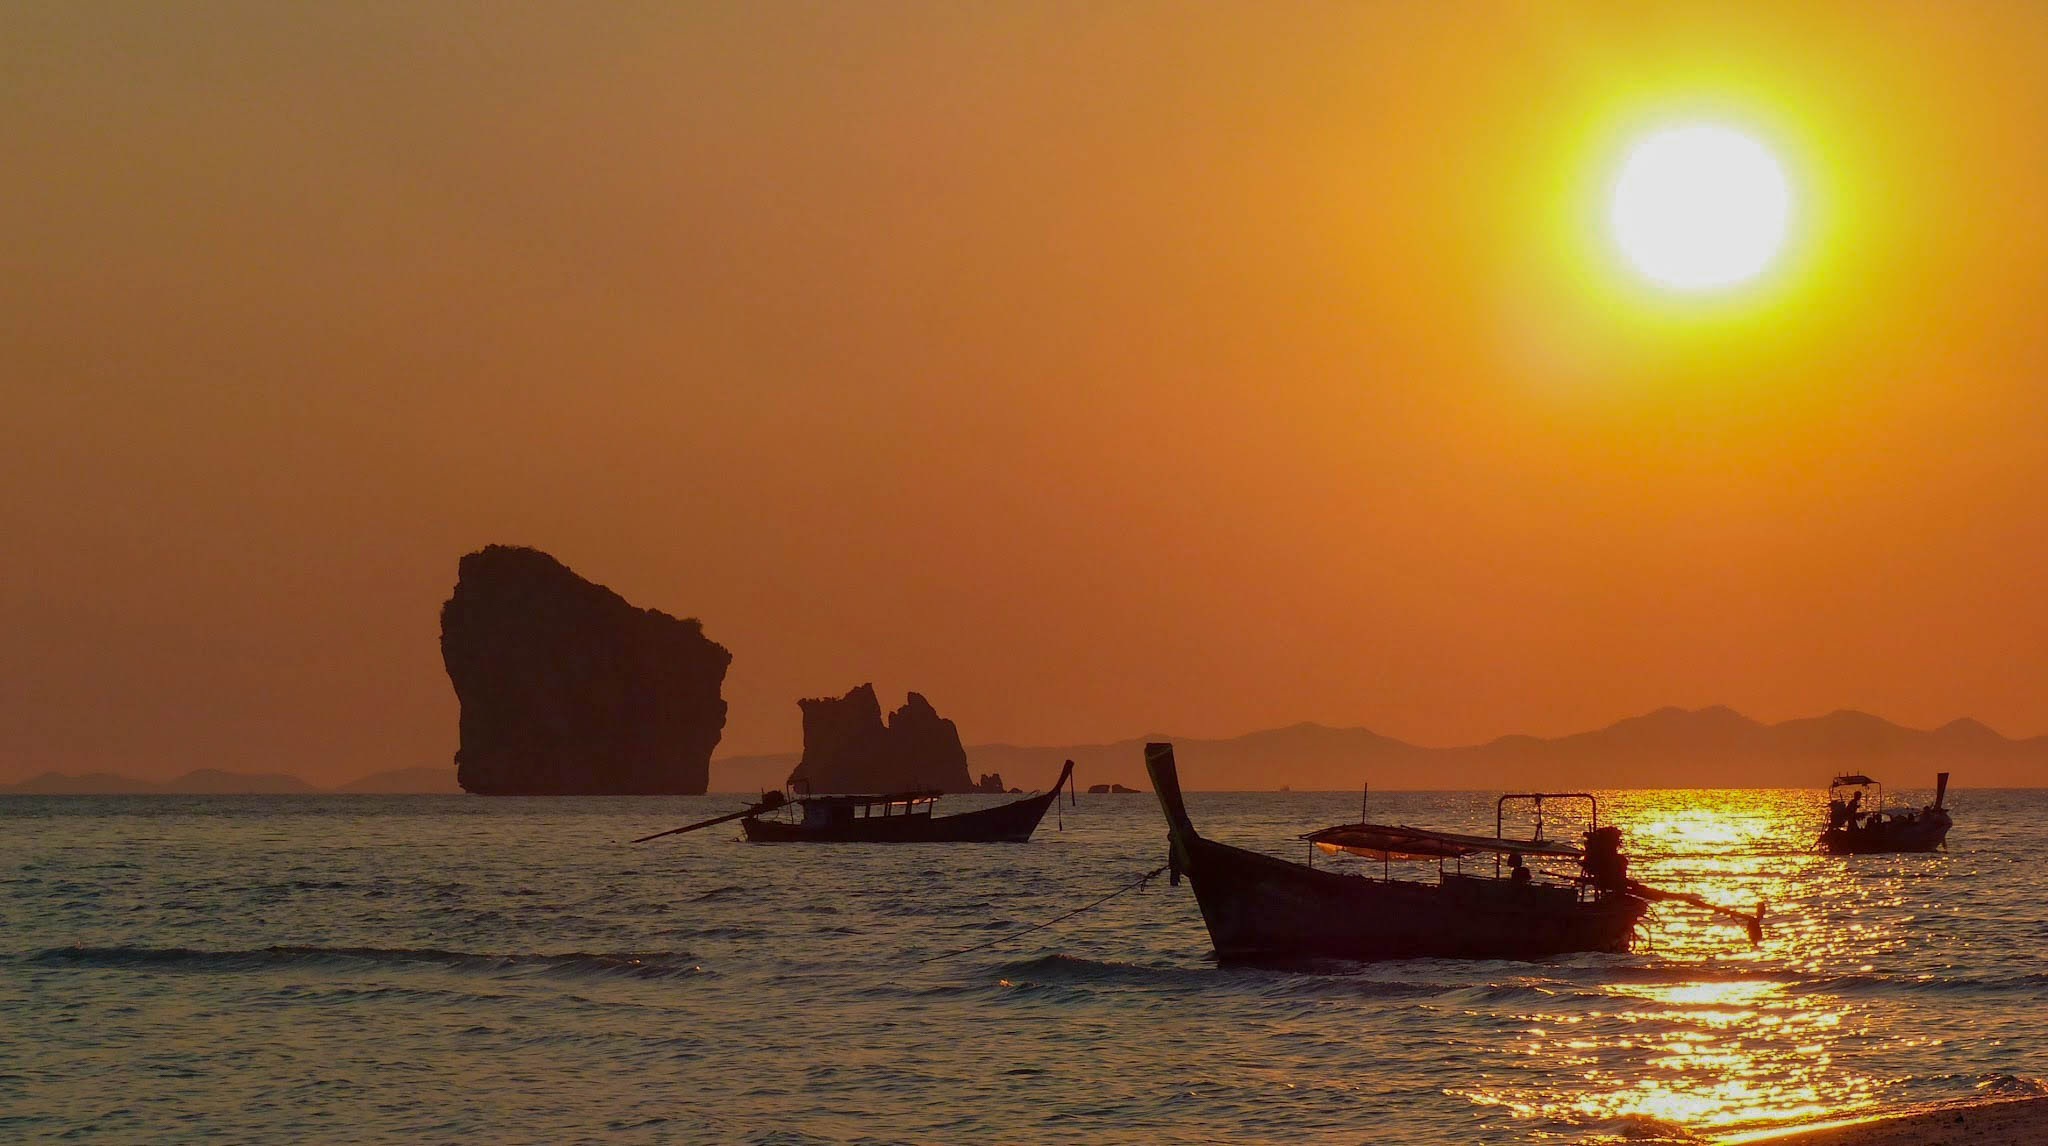
sea, coast, ocean, horizon, sun, sunrise, sunset, boat, sunlight, morning, shore, wave, dawn, dusk, evening, vehicle, bay, afterglow, wind wave